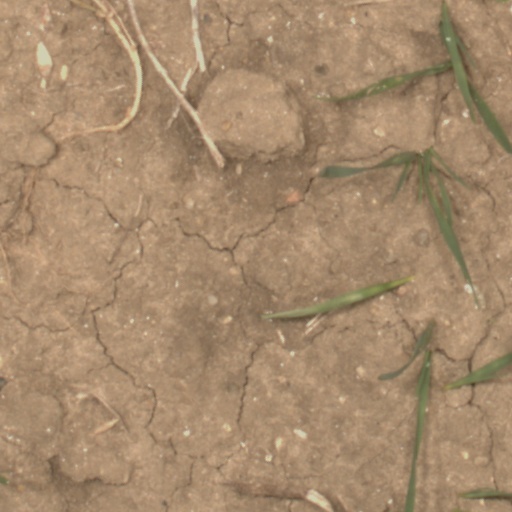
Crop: wheat